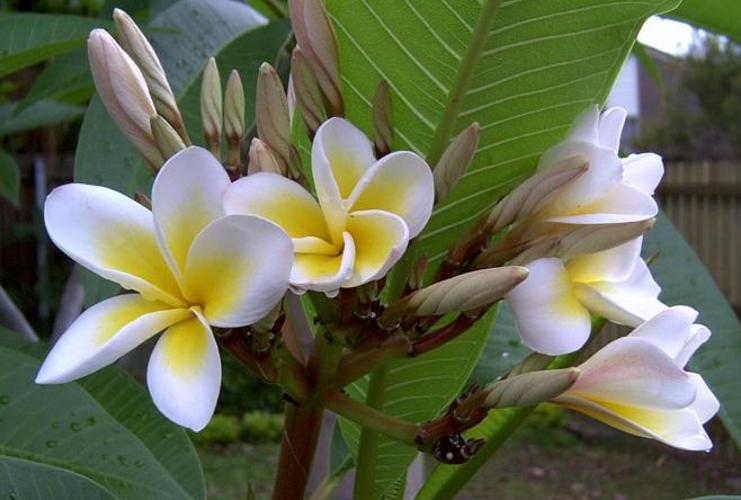
Label: frangipani